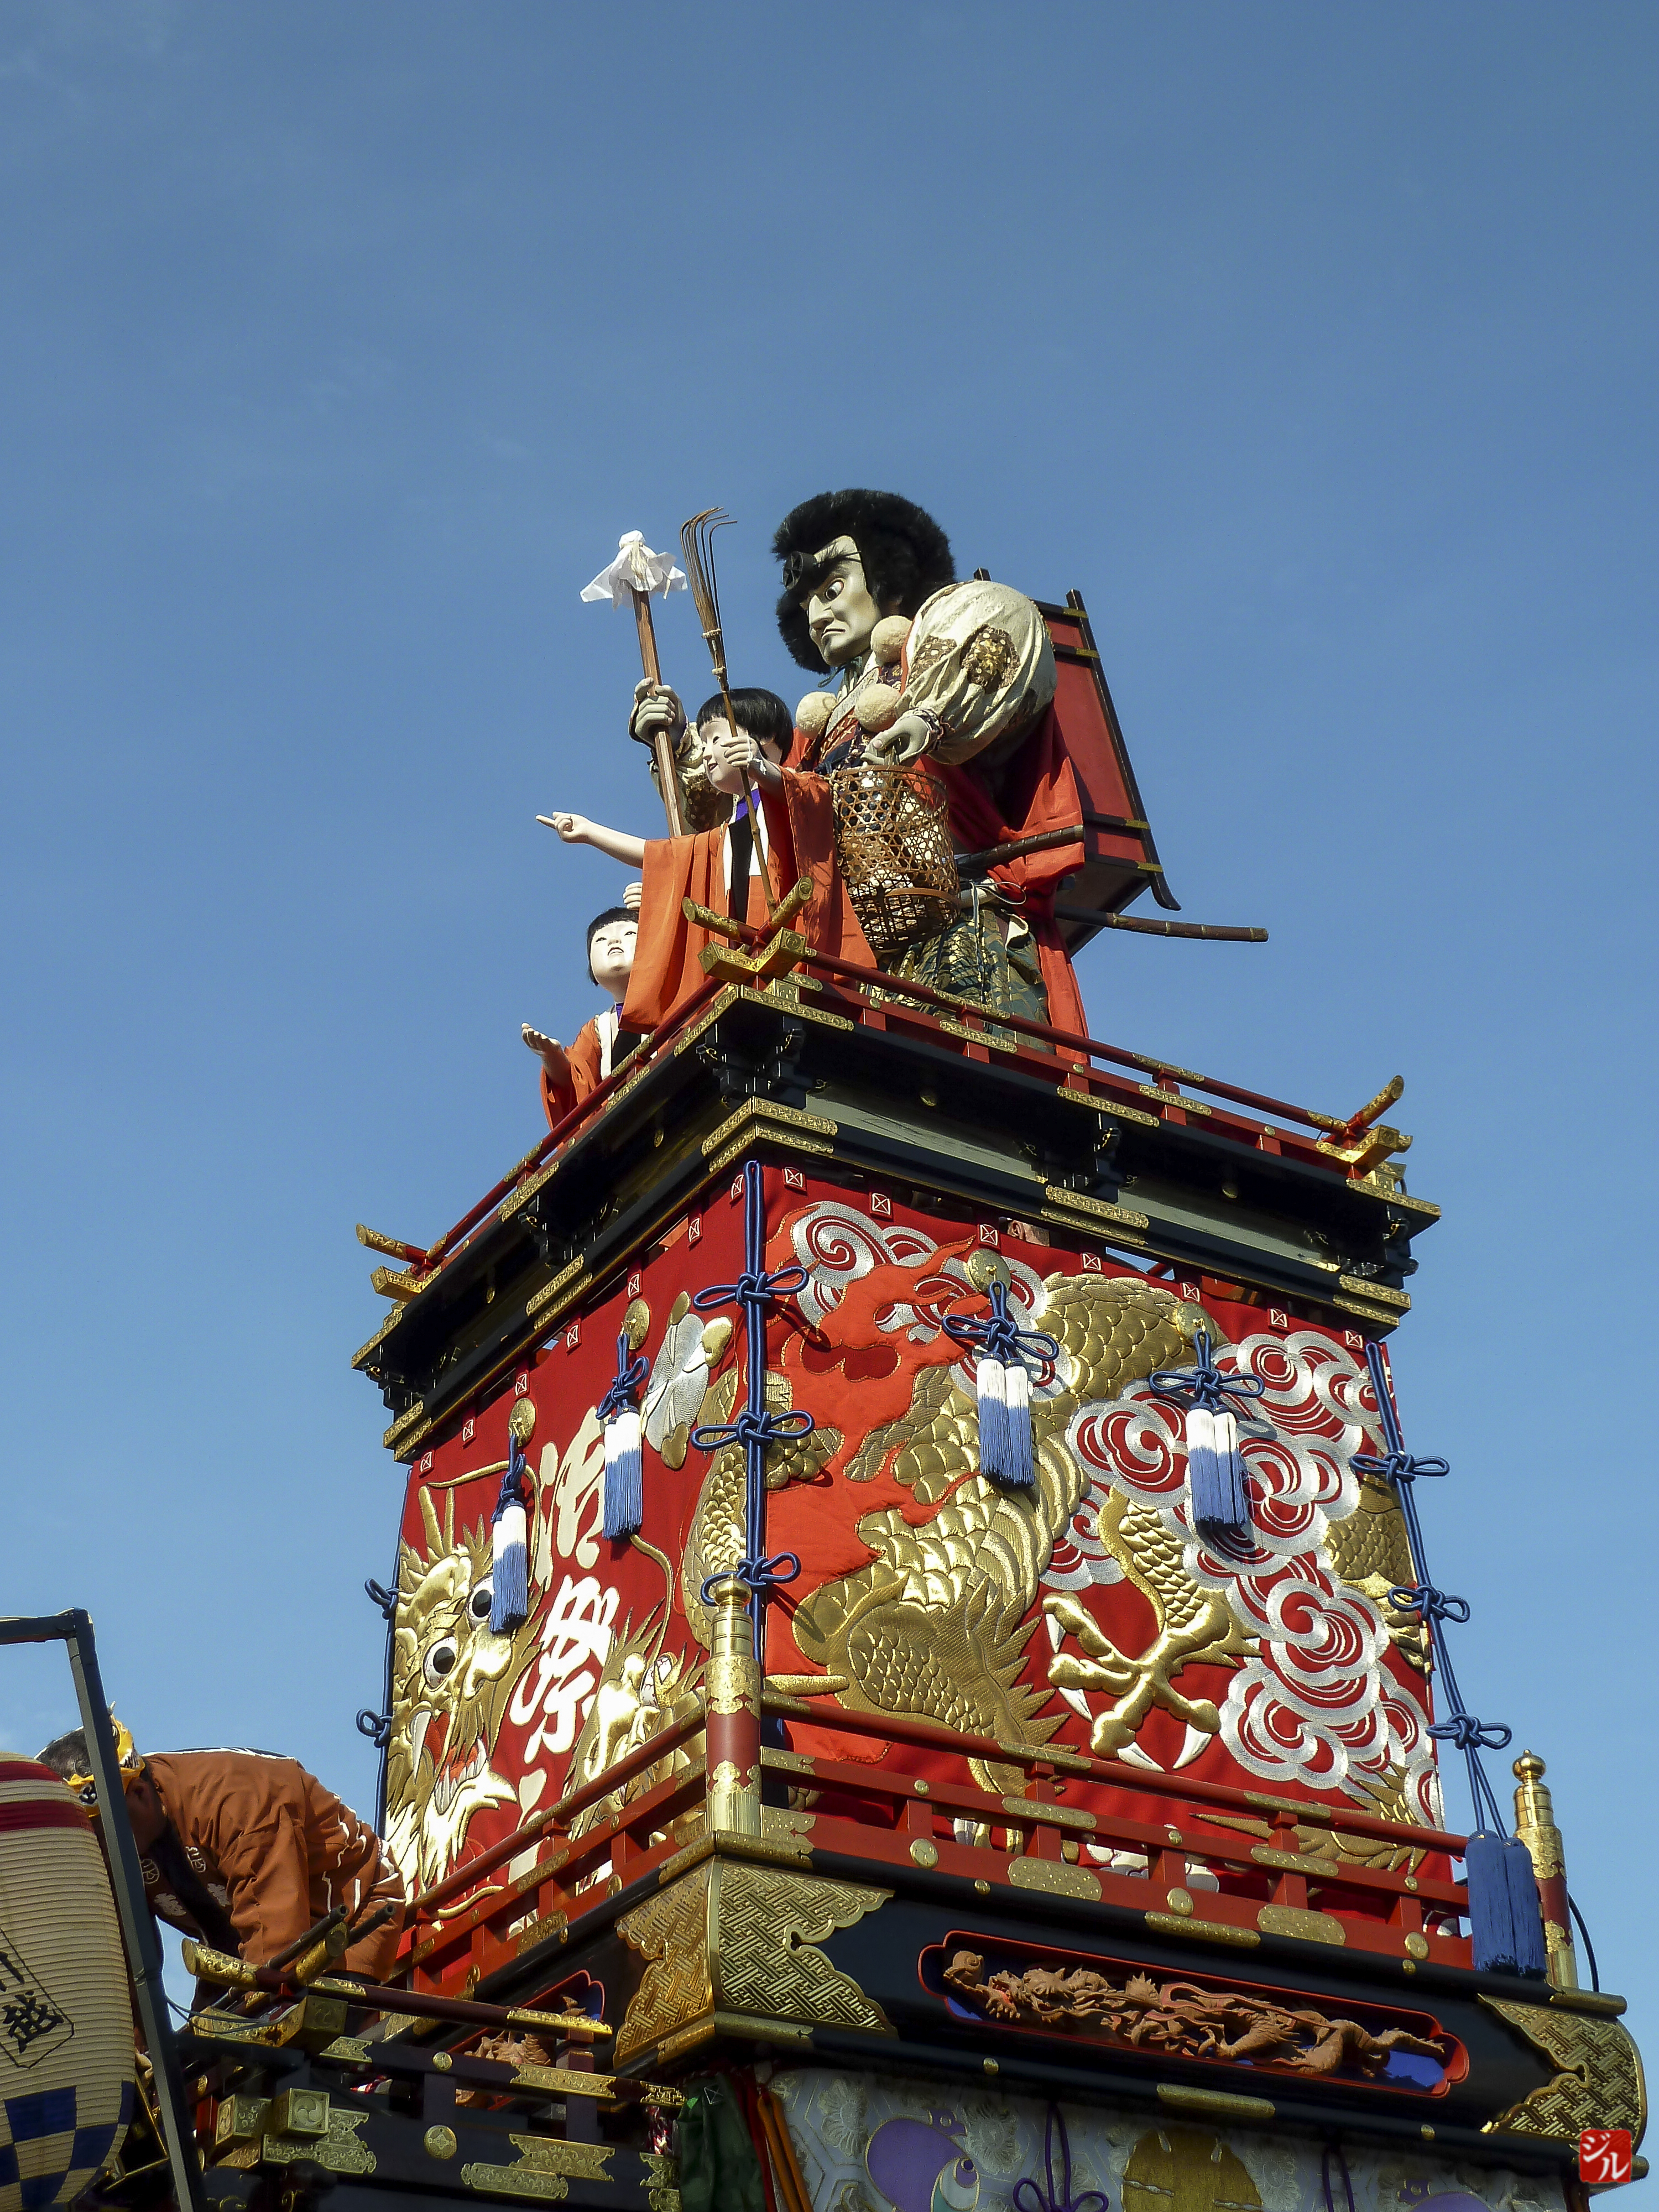
statue, place of worship, japon, temple, tradition, saitama, wat, kawagoe, matsuri, hindu temple